Sir Robert Grierson, 1st Baronet

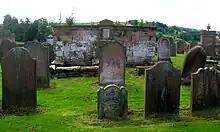
Laird of Lag's Tomb, near Farthingwell

Grierson of Lag was a byword for evil among the common Presbyterian folk in Annandale, who gravely asserted that he, like the other persecutors of the Covenanters, had intimate dealings with the devil, and that he was "partly in hell" before his death, in evidence of which they told that his saliva burnt holes where it fell, and his feet put into cold water made it boil. Lag died, aged 77, at his town house in Dumfries on 31 December 1733. He was buried two days later in the Grierson family burial plot in Old Dunscore Churchyard, the cost of the funeral being £240 Scots. A story was told that on the night he died a chariot surrounded by thunder clouds swept his soul away to hell. Another described how the horses pulling his hearse to Dunscore churchyard died of exhaustion on the way and a black raven flew down and settled on the coffin, flying away only at the moment of burial. The antiquary Charles Kirkpatrick Sharpe claimed that the story regarding the horses was in fact true, and that his grand-uncle Sir Thomas Kirkpatrick, a nephew of Lag's, had both attended the funeral and supplied the horses which subsequently died. Whereas the Presbyterian martyrologists had listed the names of those shot at the hands of Lag's men, the tales that grew up after his death became more lurid, and in later years locals pointed out a spot on Halliday Hill, near Lag Tower, where the Laird was said to have rolled Covenanters downhill in a barrel filled with spikes.